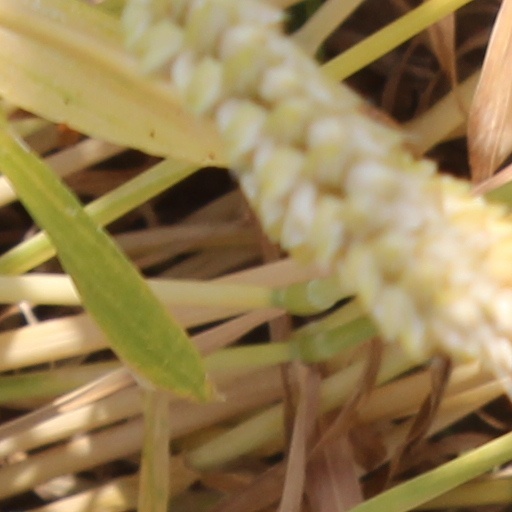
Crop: wheat